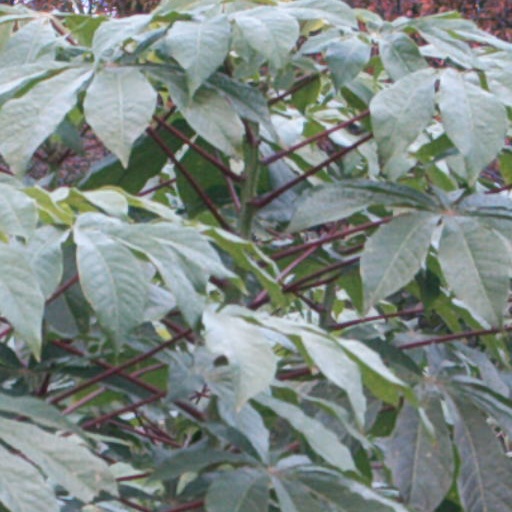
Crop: cassava